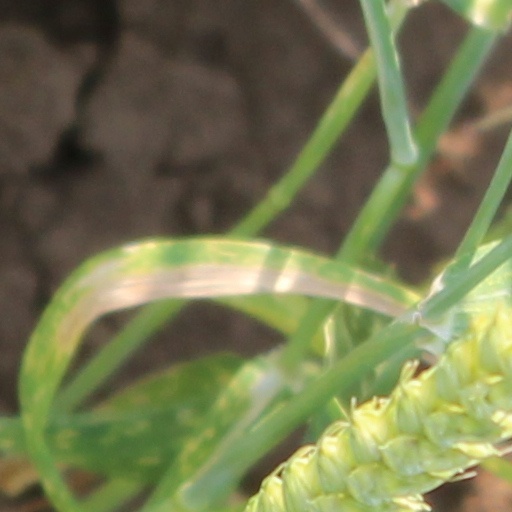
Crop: wheat